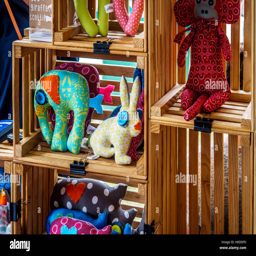
handmade children 's dolls and toys on sale in a market stall